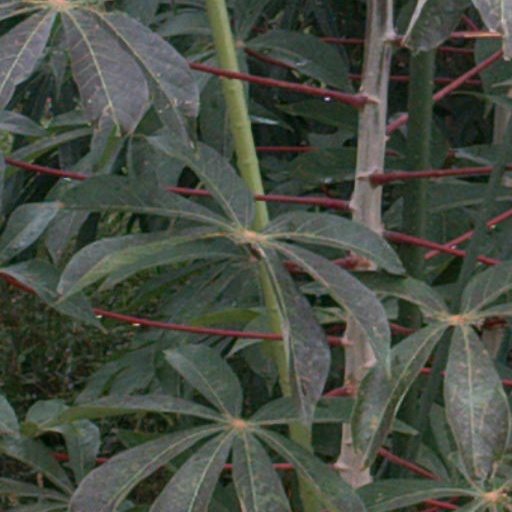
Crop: cassava